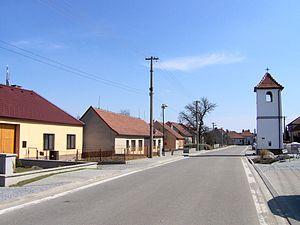
Vlkov est une commune du district de Žďár nad Sázavou, dans la région de Vysočina, en Tchéquie. Sa population s'élevait à 285 habitants en 2019.